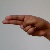
The image shows a hand gesture representing the letter 'H' in Indian Sign Language.